The Crossley Heath School

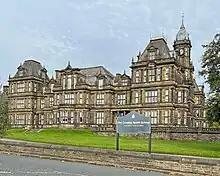
Crossley Heath School

In 1857 Frank (later Sir Francis Crossley, 1st Baronet) and John Crossley, of Dean Clough Mills, founded an orphanage through capital of £56,000 and a further endowment of £50,000. In 1887, after a gift of £50,000 from Thomas Porter, a Manchester yarn merchant, the orphanage was extended to include schooling. Over time, the need for an orphanage decreased and the school became a grammar school. The building was designed by John Hogg, a local architect.